Crime in Jordan

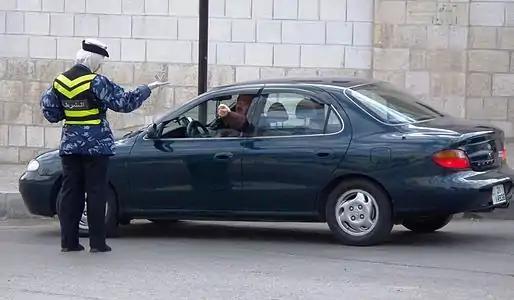
A female police officer in Amman

The homicide rate in Jordan was approximately 1.1 per 100,000 people in 2022. Property crimes such as theft and robbery are present but at lower rates compared to many other nations.